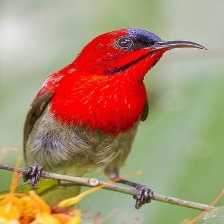
Species: CRIMSON SUNBIRD
Scientific name: AETHOPYGA SIPARAJA